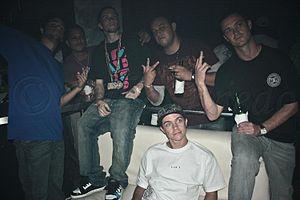
Colin McKay, né en 1975, est un skateboarder professionnel canadien.